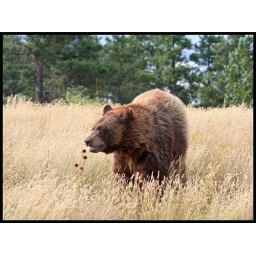
Brown bear passing by car